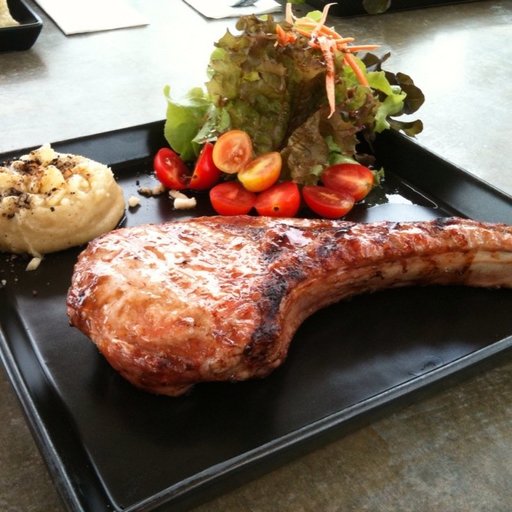
Label: pork_chop